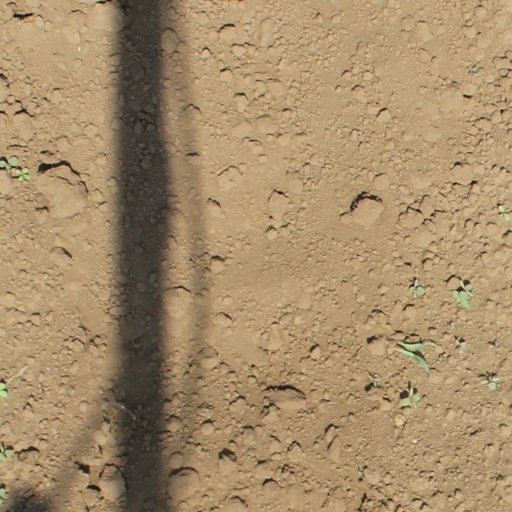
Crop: soybean